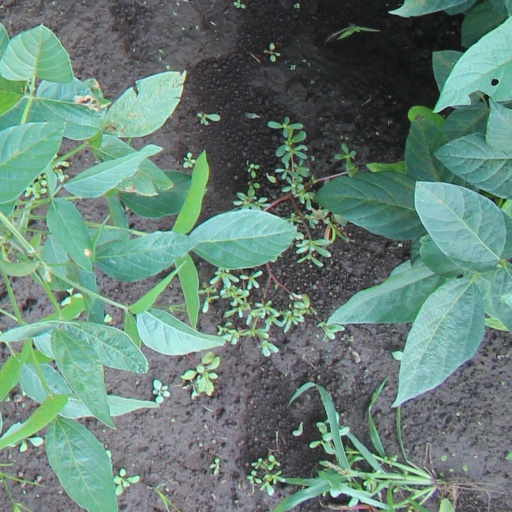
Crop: soybean